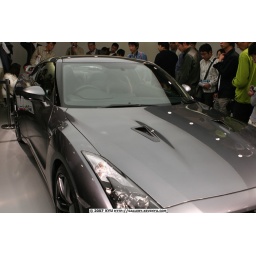
the front of the car looks awesome in person - much better than the 2001, 2003, 2005 concepts